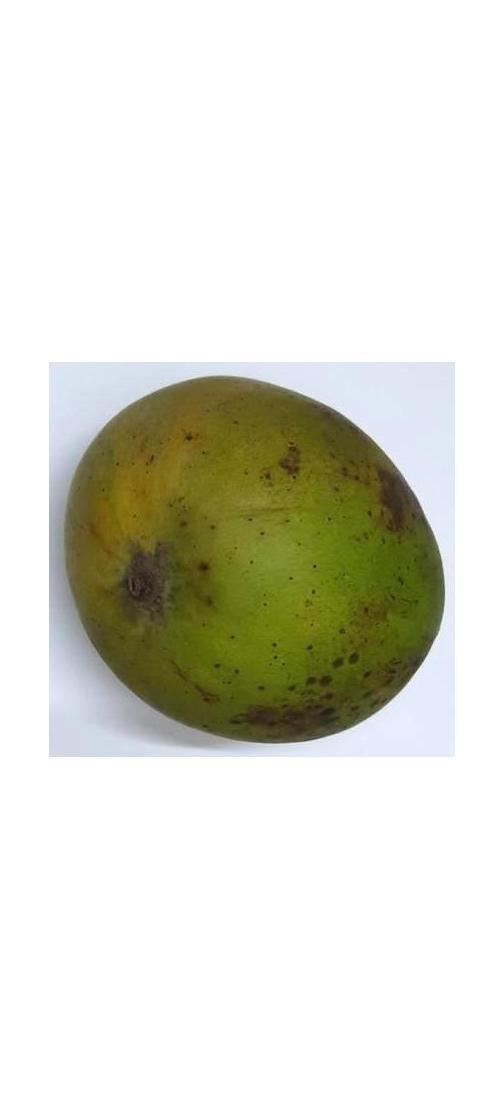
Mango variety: Harivanga